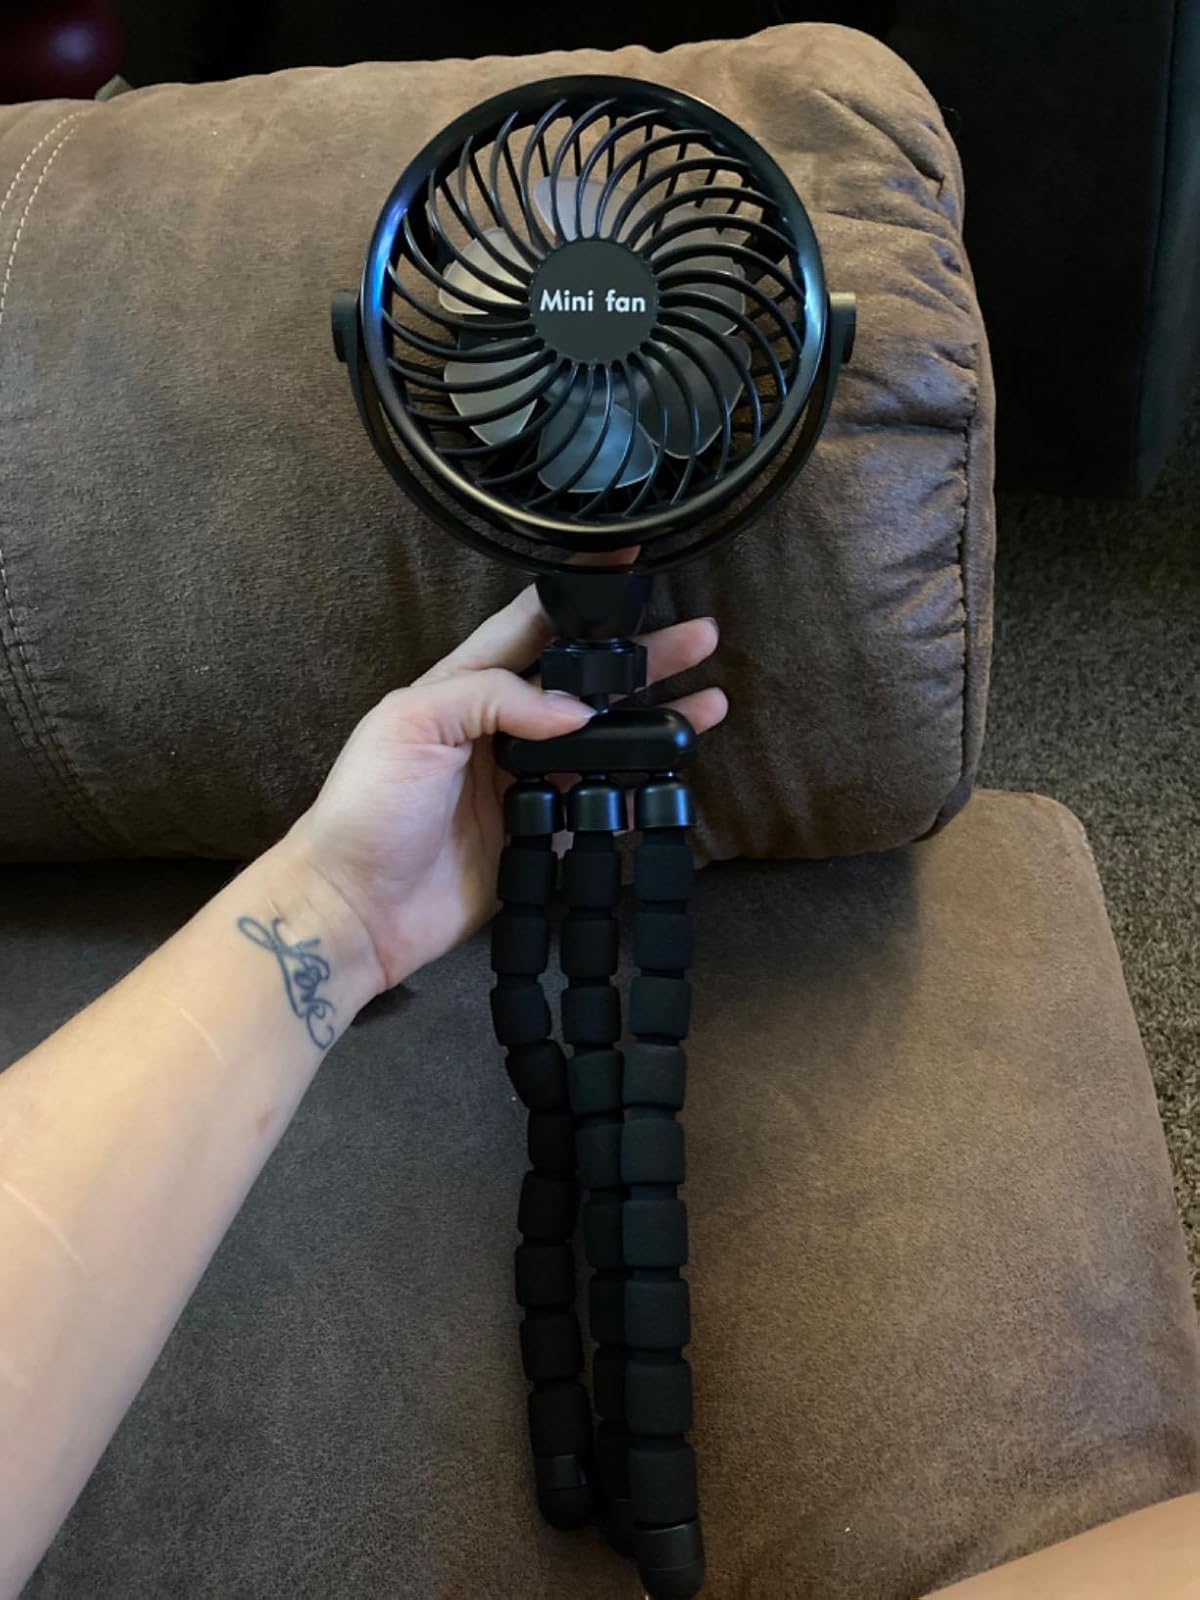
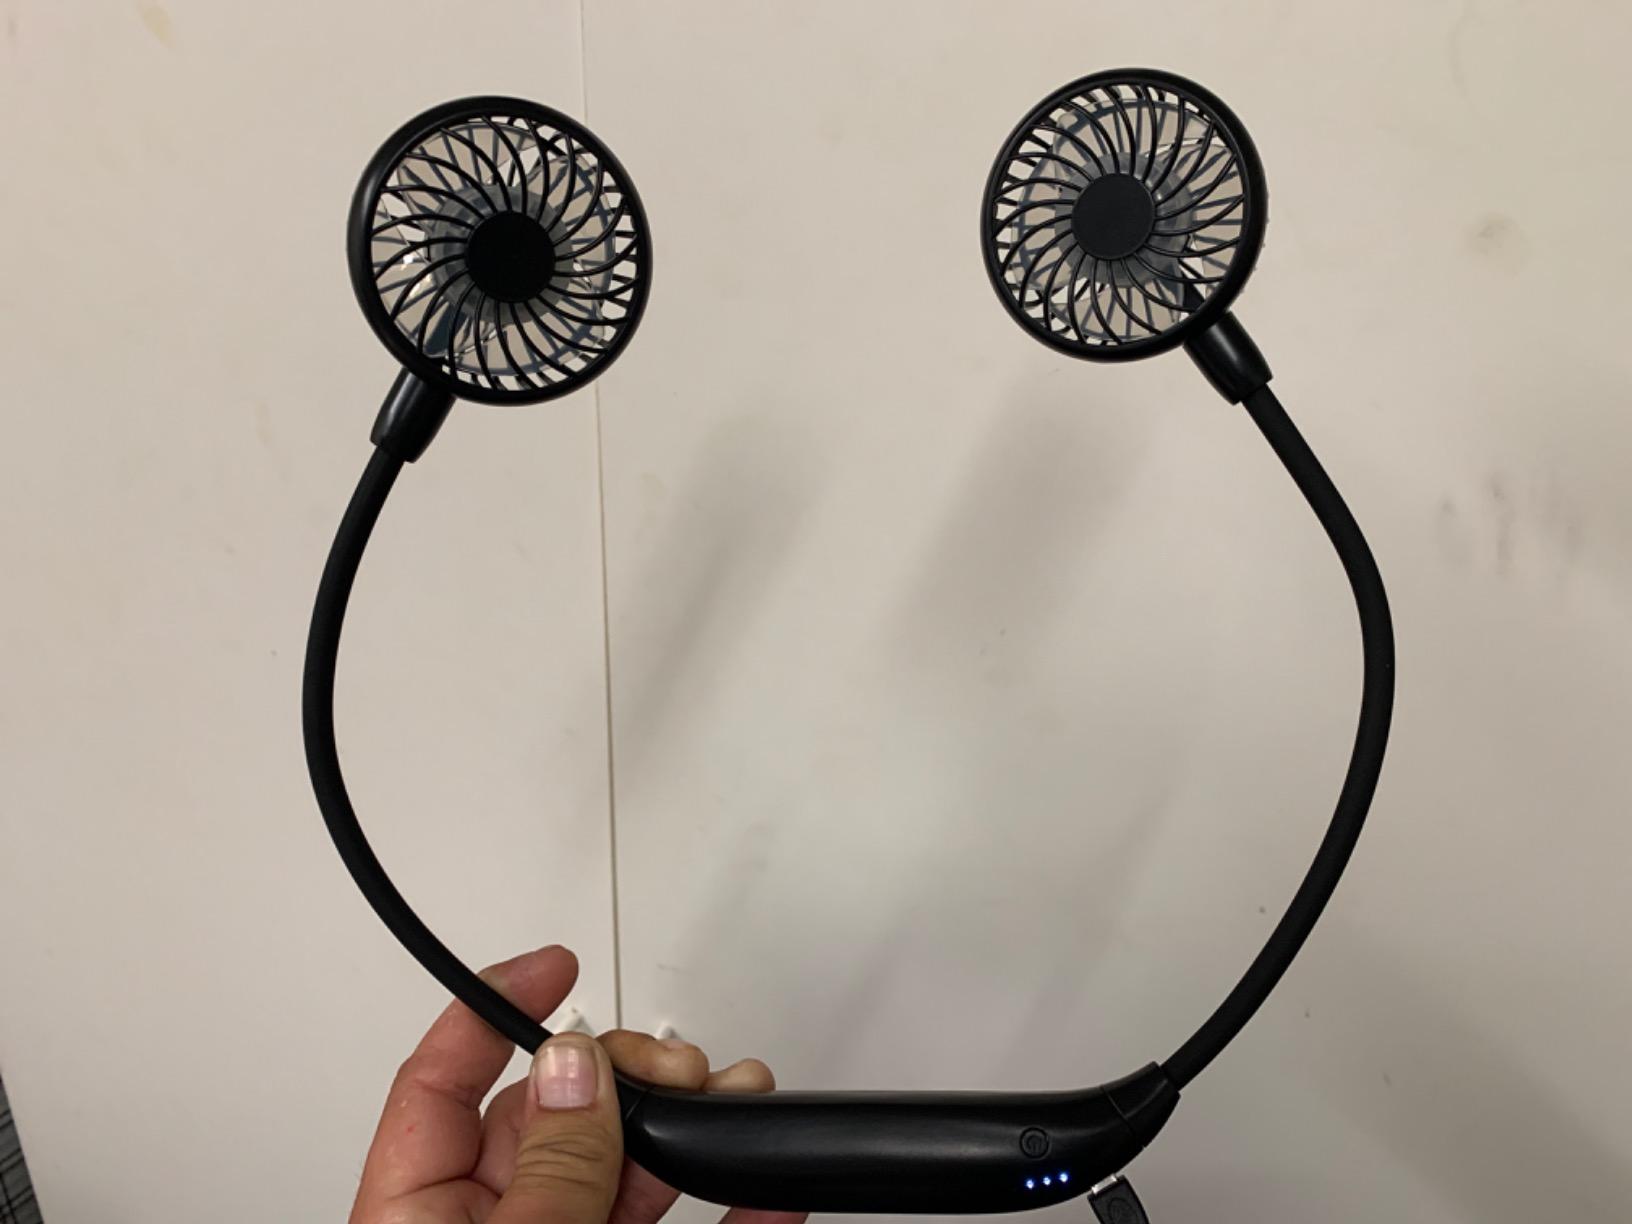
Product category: fan
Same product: no